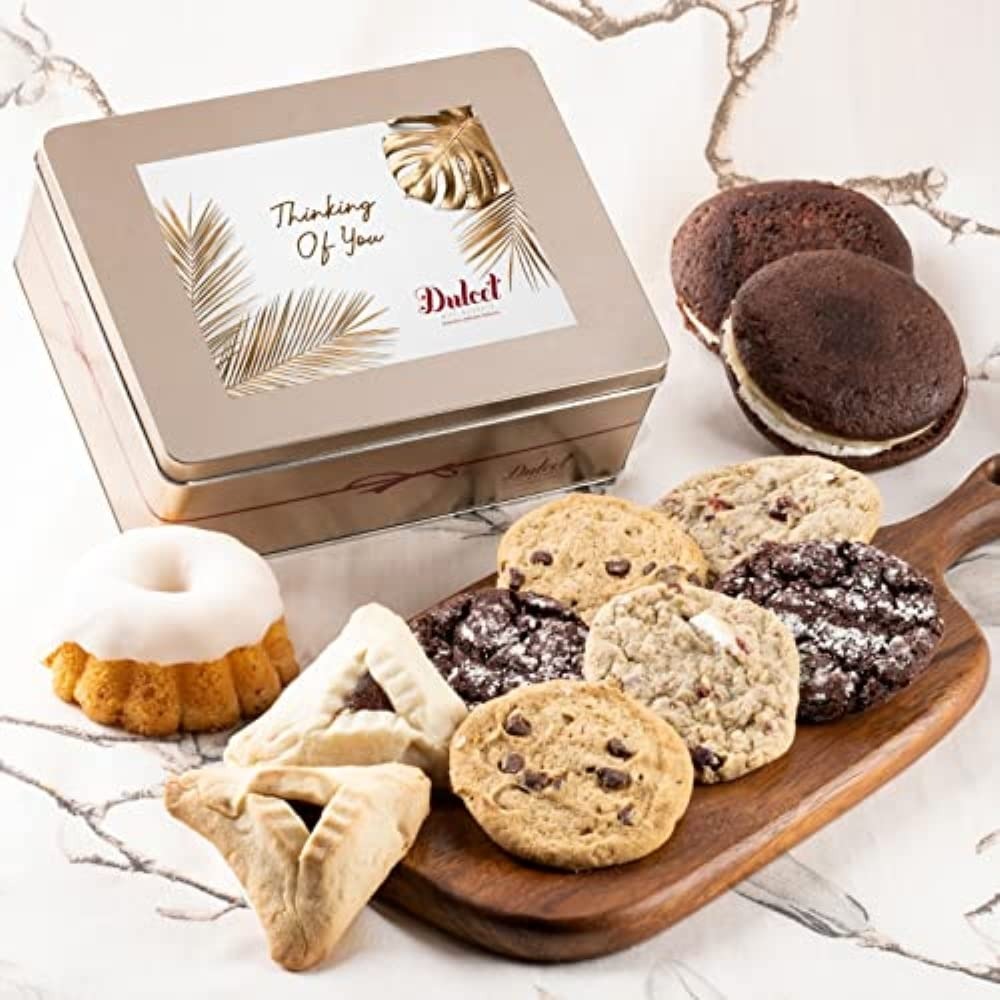
Item Name: Thinking of You Food Gift Baskets for Women, Men, Mom, Dad, Son, Daughter, Siblings, Friends & Co-Workers Food Gifts By Dulcet Gift Baskets
Bullet Point 1: THINKING OF YOU FOOD GIFT BASKETS - PERFECT PASTRIES: Artfully assembled in our keepsake tin gift box you’ll discover. Featuring 2 Hamentashen Cookies - Flavors include: Raspberry and Prune, 1 Lemon Mini Bundt, 2 Chocolate Whoopie Pie, 6 Assorted Cookies - Flavors include: Chocolate Chip, Cranberry White Chip and/or Crinkle.
Bullet Point 2: BEAUTIFUL PRESENTATION: Our baskets exude warmth and class. Each gift box is curated with ultimate care and attention to detail. Our elegant baskets beside the signature Dulcet gift paper make for a beautiful presentation. 11 counts per pack. Multipack Quantity: 1
Bullet Point 3: THINKING OF YOU GIFT TIN: Send a gift sure to accomplish more than words would. Whether your friend is going through heartbreak or a rough time, this gift basket will soothe their pain with comfort food and a feeling that you care.
Bullet Point 4: FRESHNESS: Our goal is to bring you the very best in design. Each Dulcet pastry is individually wrapped to ensure the utmost freshness. All of our amazing pastries. We have the right to change Products and Flavors upon availability for equal valued products.
Bullet Point 5: SATISFACTION: We love our present basket so much, and we're sure you will feel the same. If, for any reason, you or your recipient aren't fully satisfied with our products, we'll be there for you! What are you waiting for? Buy us with confidence!
Product Description: Our Classic Whoopie Pie and Cookies are packaged individually and come in a beautiful, deluxe tin box that keeps them fresh for longer. Its charming, rustic design completes this wonderful gift by adding a Thinking of You Gift Message. The tin box is reusable, so you can use it to store your own yummy goodies!
Value: 1.0
Unit: Count

Price: 59.99